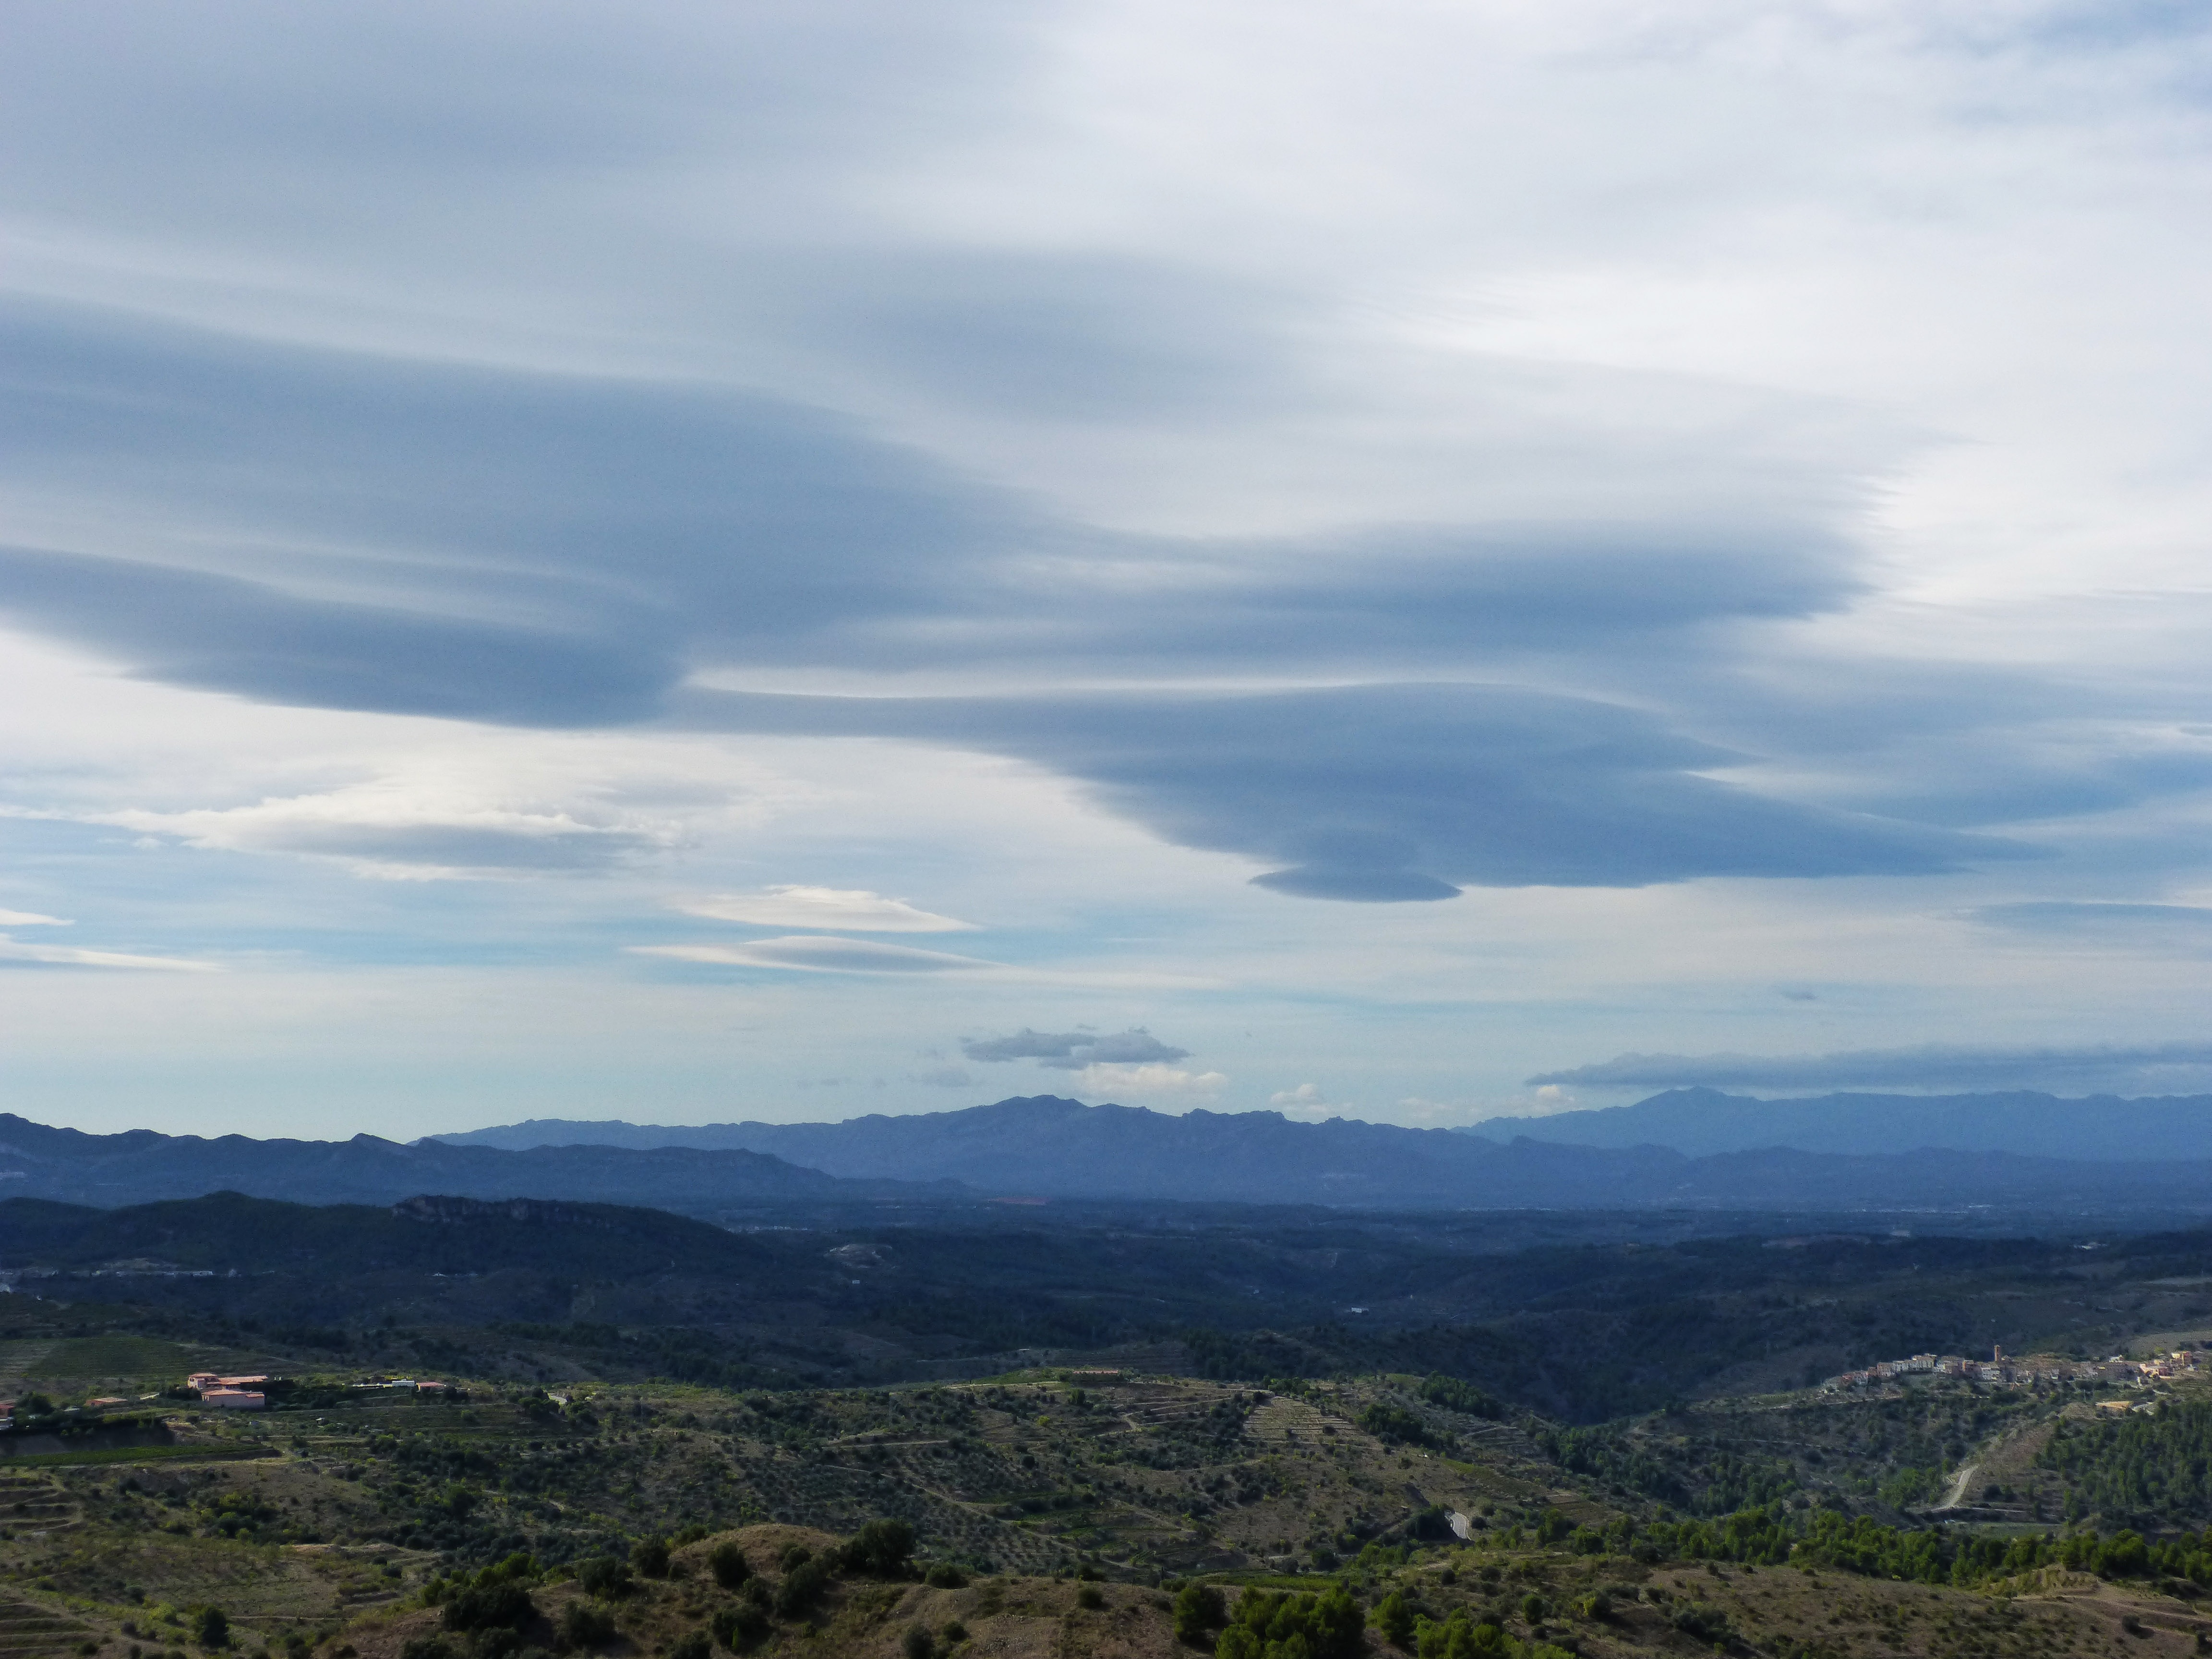
landscape, nature, forest, horizon, mountain, cloud, sky, morning, hill, valley, mountain range, panorama, green, ridge, clouds, fields, mountains, cumulonimbus, plateau, see, rural area, landform, geographical feature, atmospheric phenomenon, mountainous landforms